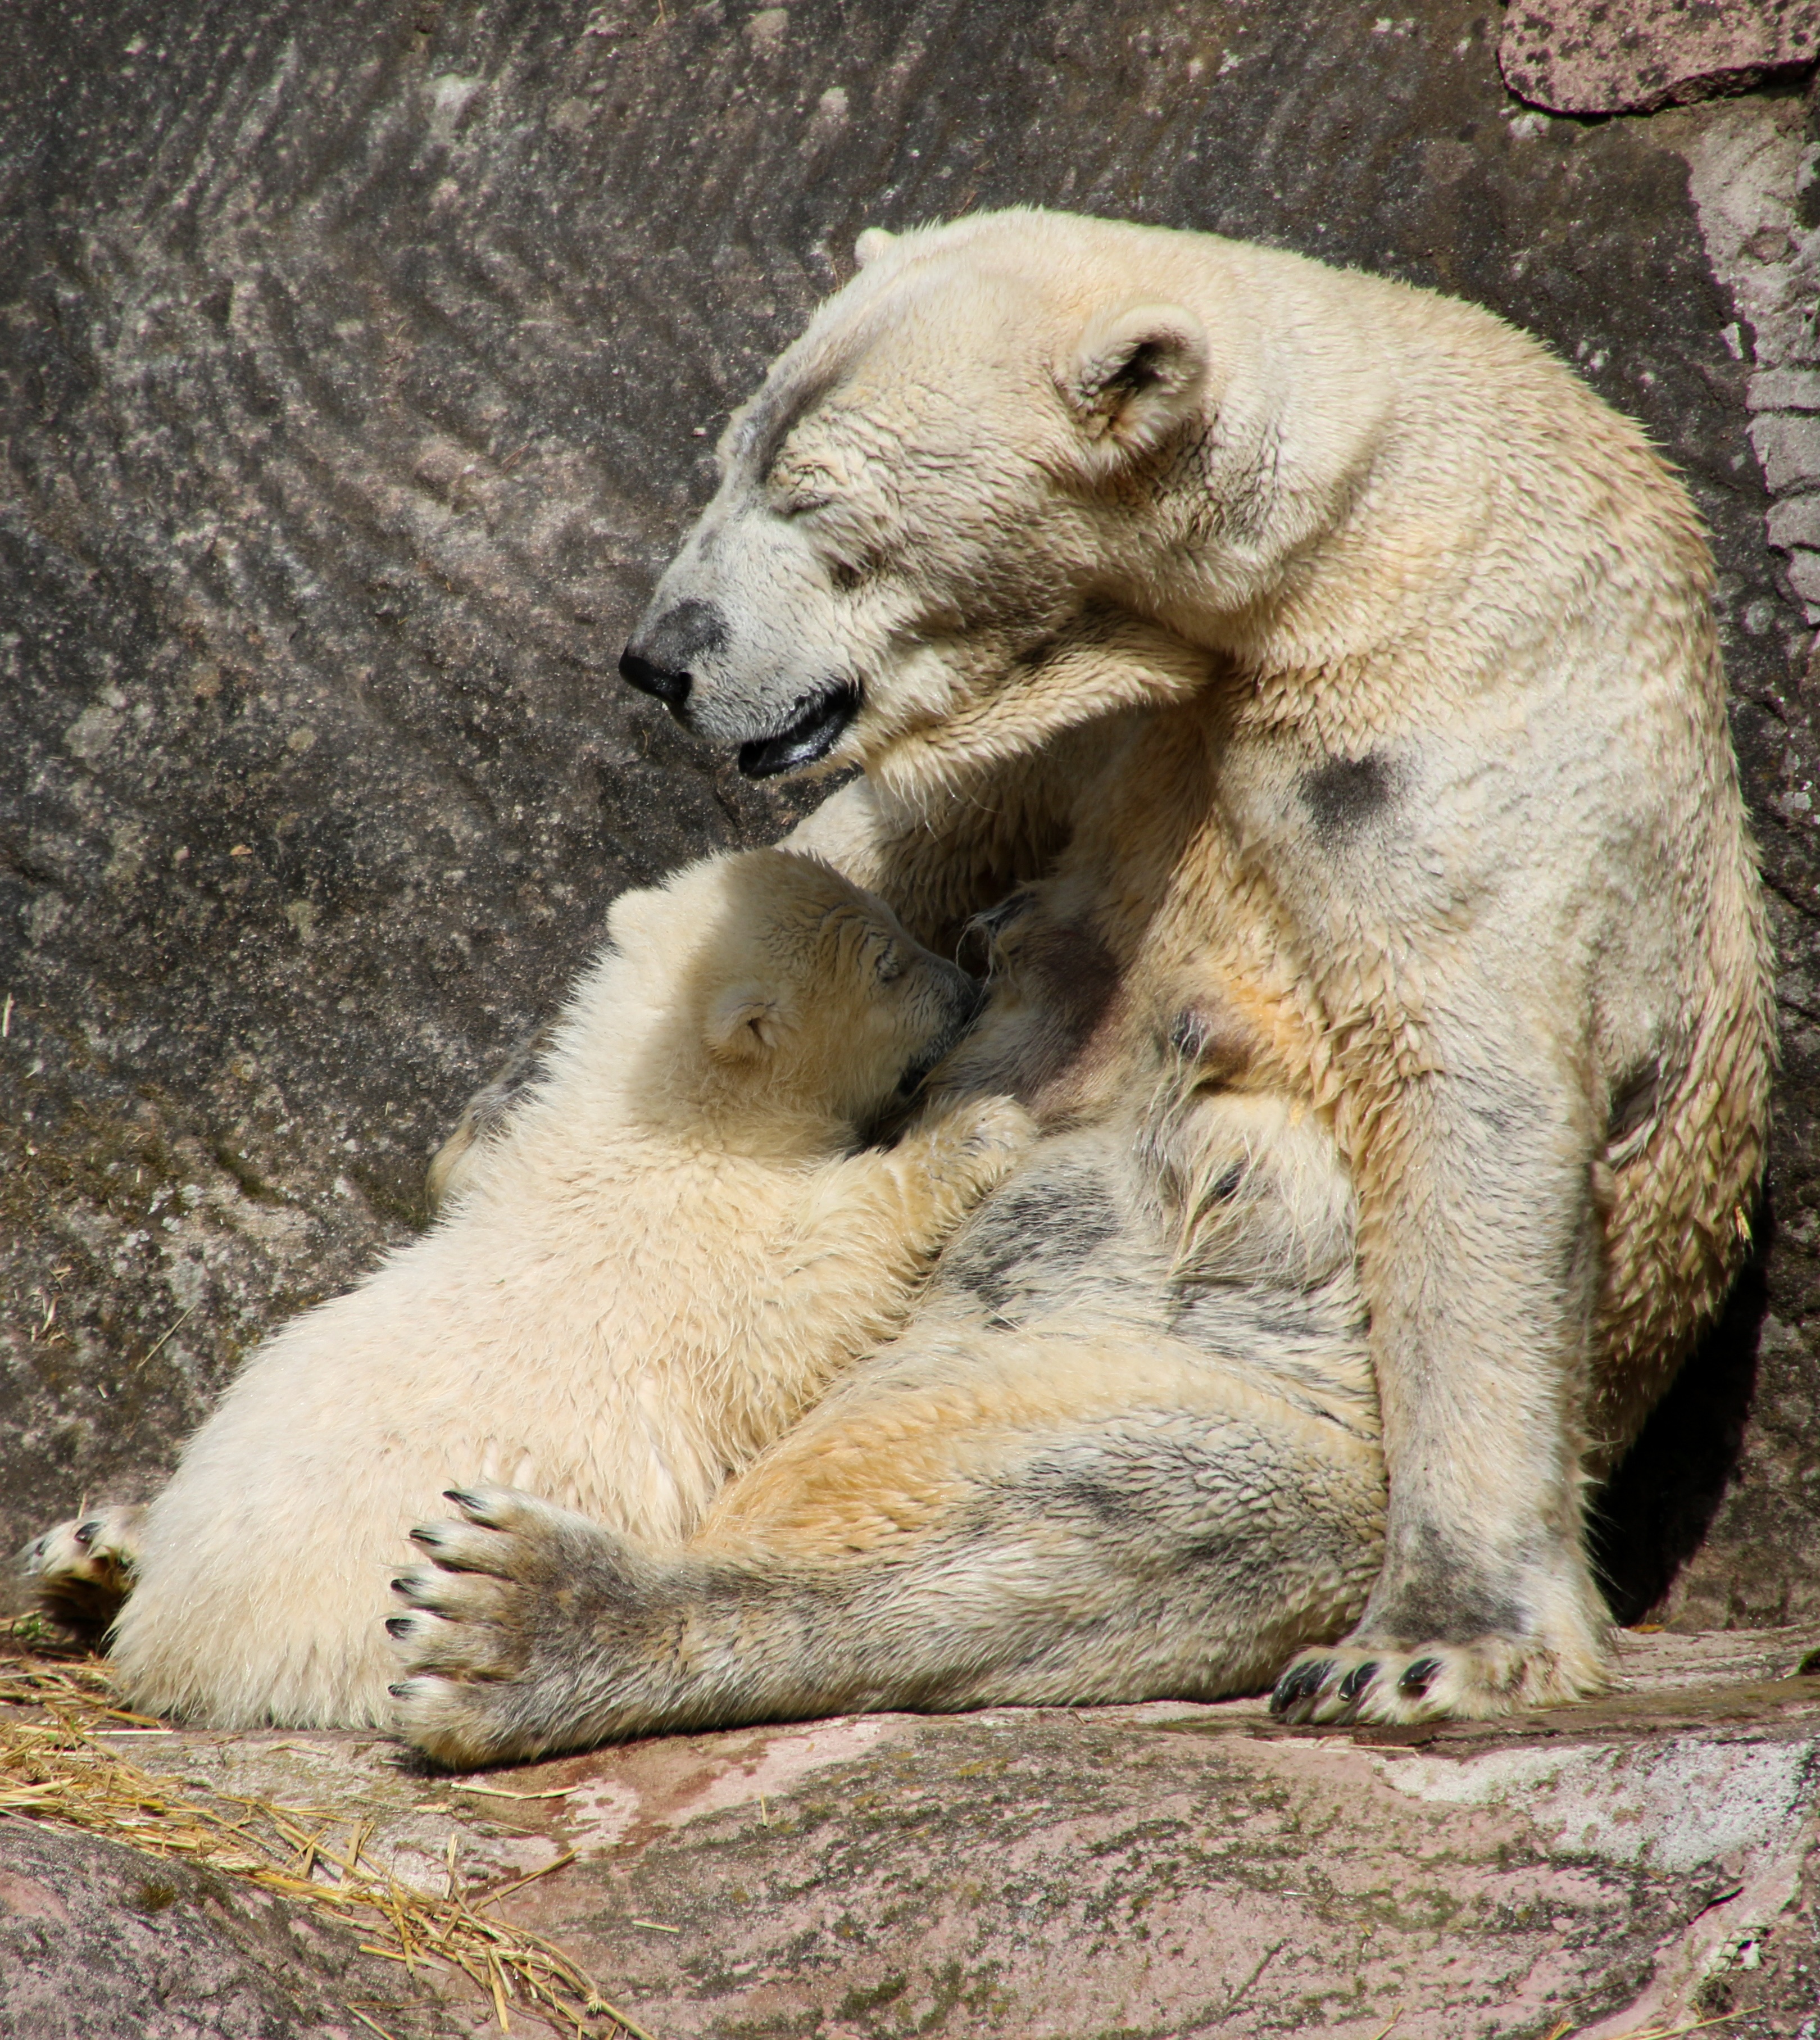
bear, wildlife, zoo, young, spring, mammal, fauna, polar bear, charlotte, vertebrate, nuremberg, tiergarten, young animal, polar bear cub